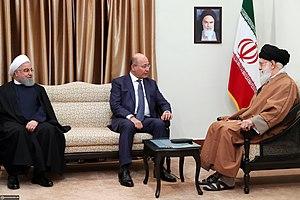
Premier rencontre Barham Salih avec Ali Khamenei au Tehéran en 2018